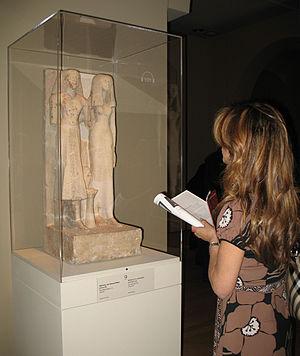
Nebséni, supérieur de l'étable royale, son épouse Baket et leur fils. (milieu 18e dynastie) E 11364. Français
Le 400ᵉ anniversaire de la ville de Québec a célébré en 2008 la fondation de la ville de Québec par Samuel de Champlain. Datant de 1608, il s'agit de la ville francophone la plus ancienne en permanence d'Amérique du Nord. Elle représente, avec l'Acadie, le berceau de l'Amérique française.